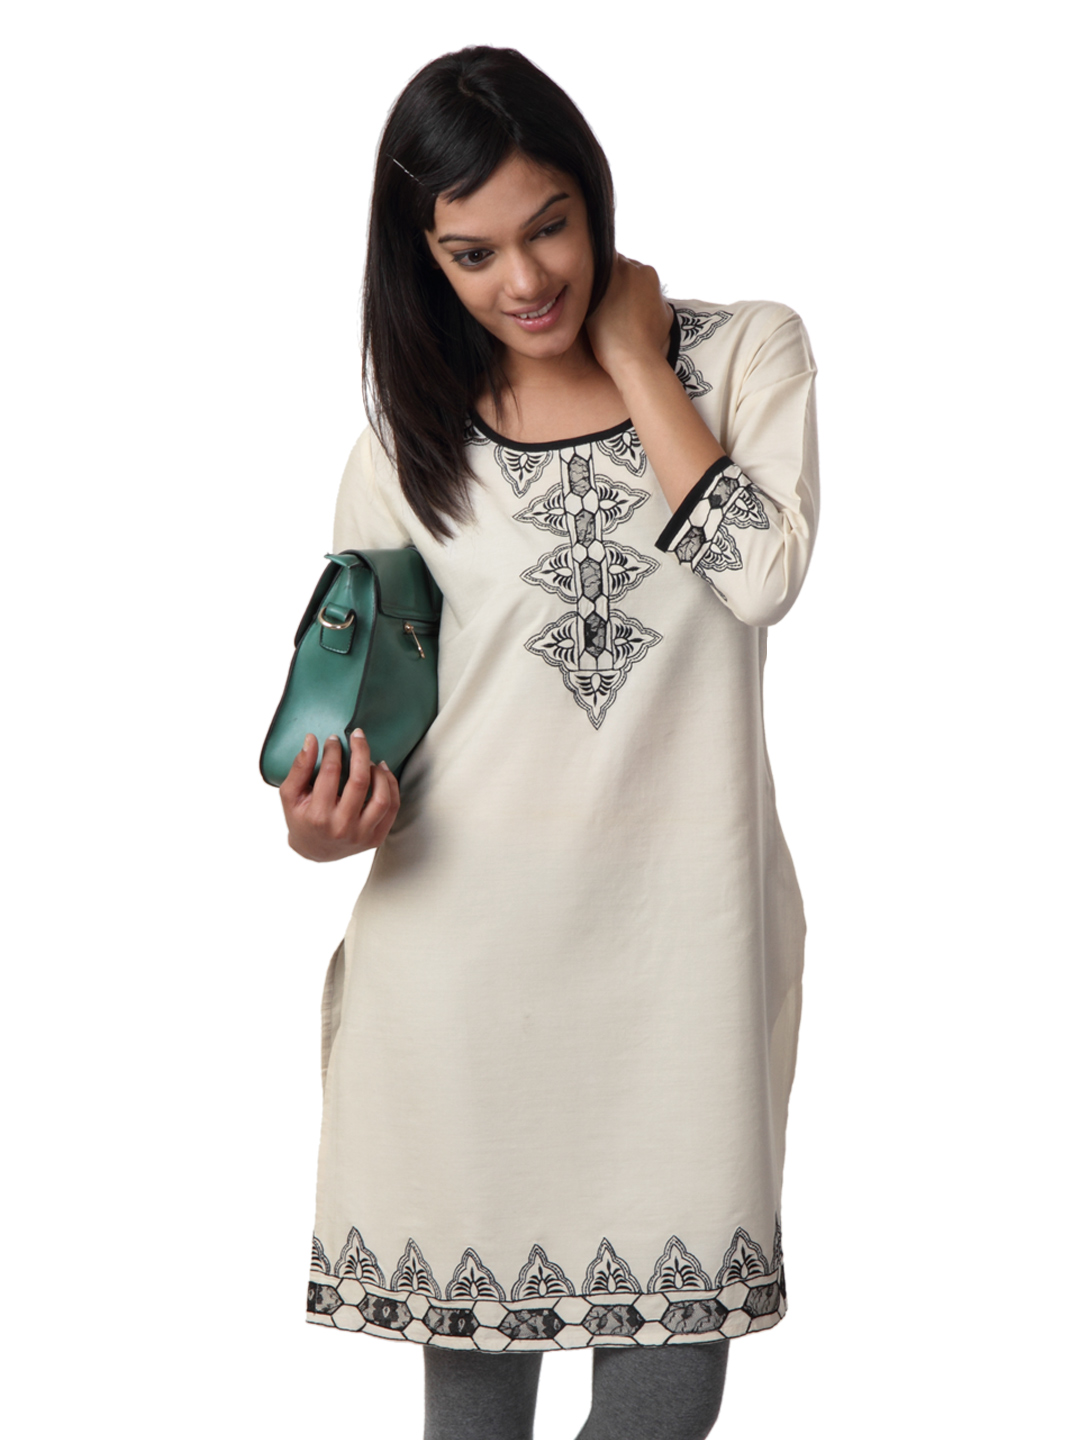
Ayaany Women Cream Kurta
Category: Apparel / Topwear / Kurtas
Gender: Women
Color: Cream
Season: Fall 2012
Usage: Ethnic